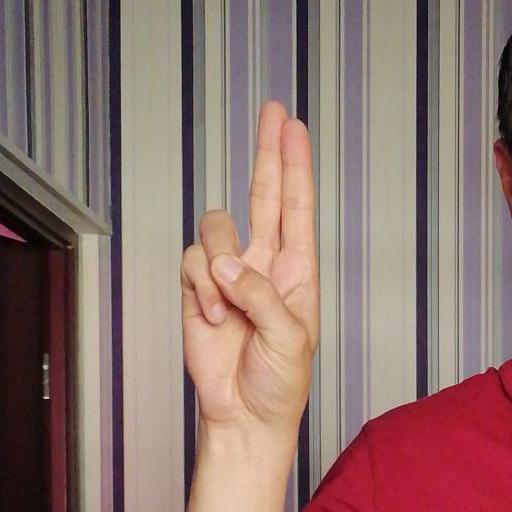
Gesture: two_up